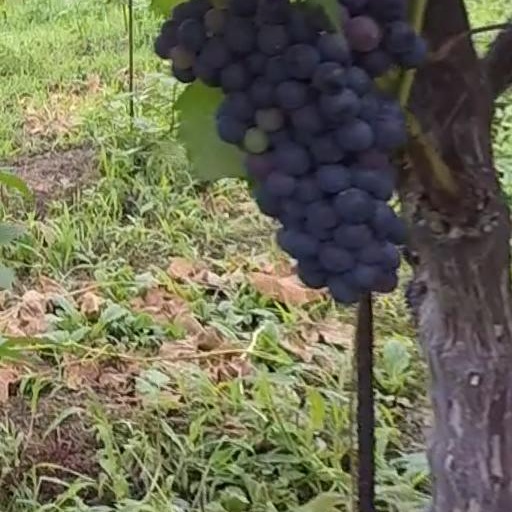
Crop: grape